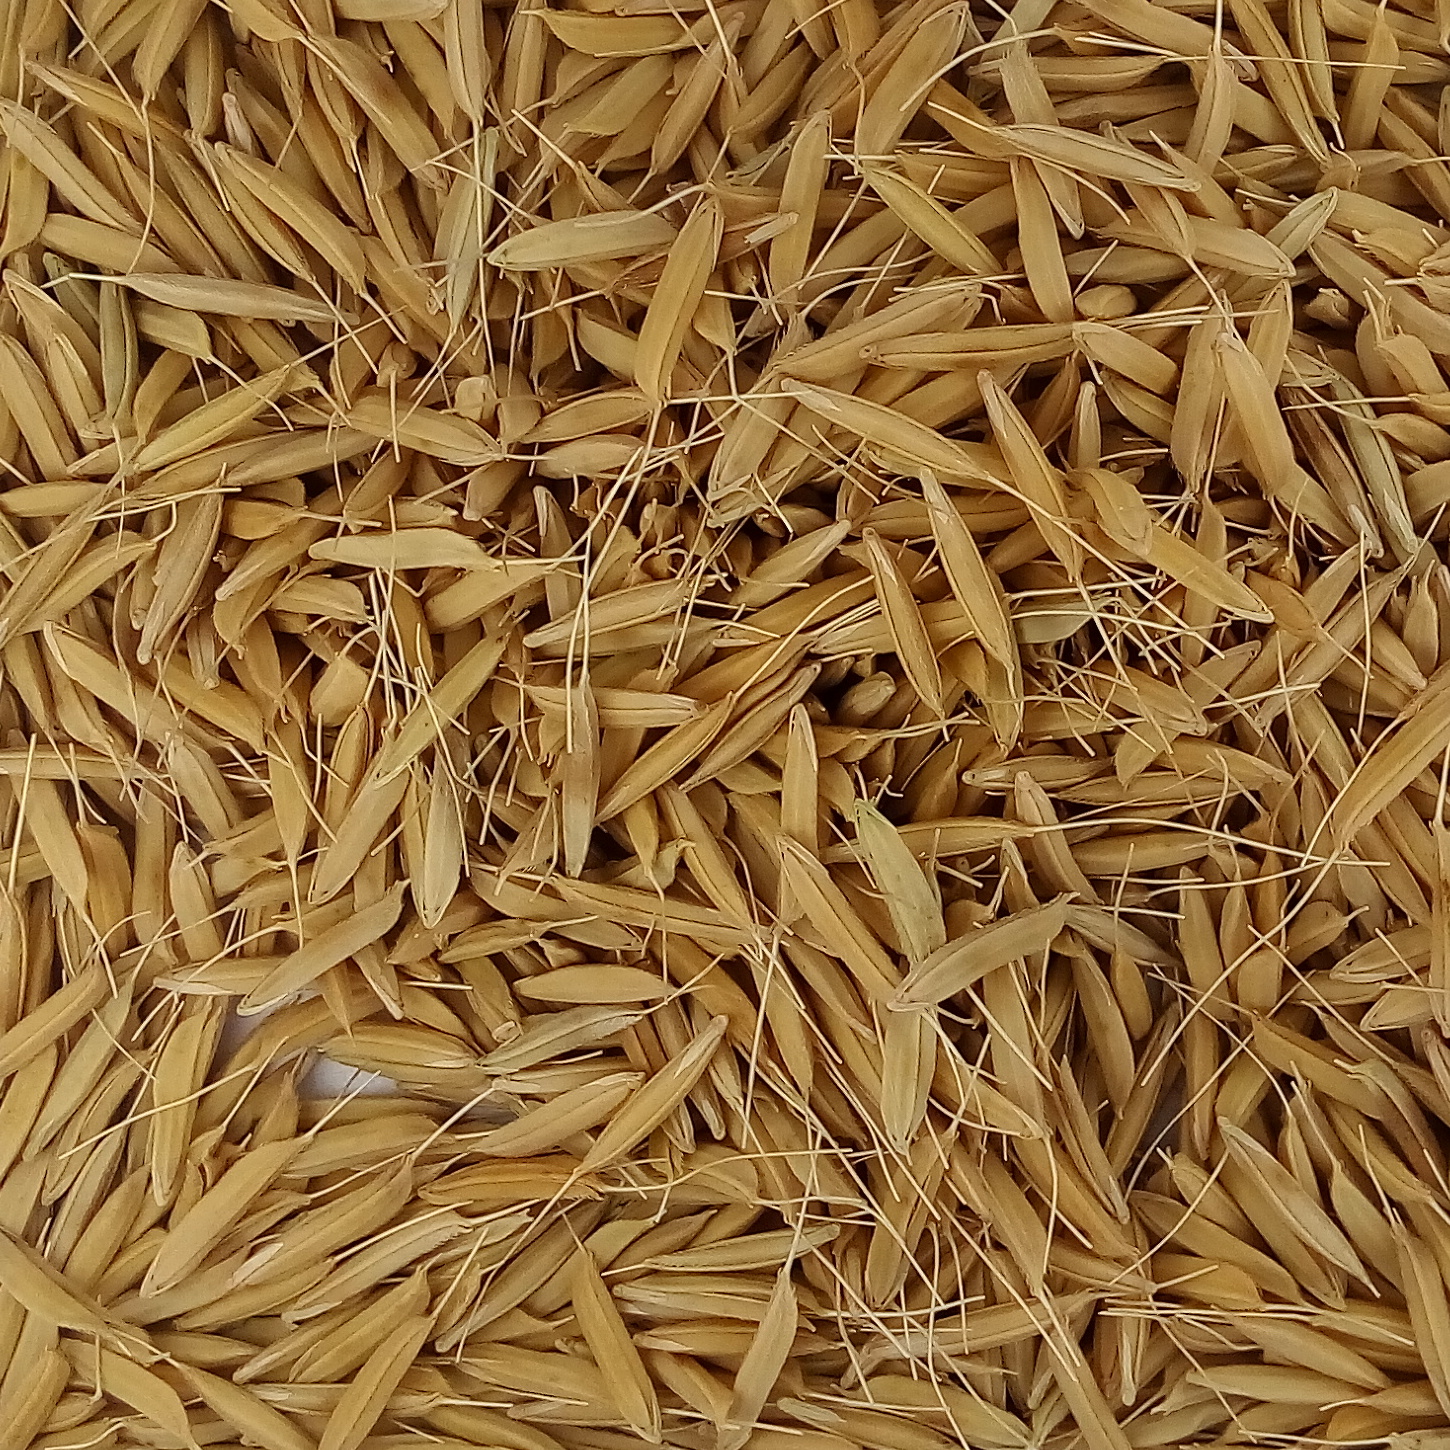
Rice seed variety: PB1